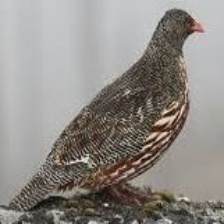
Species: SNOW PARTRIDGE
Scientific name: LERWA LERWA
ImageNet parent category: partridge